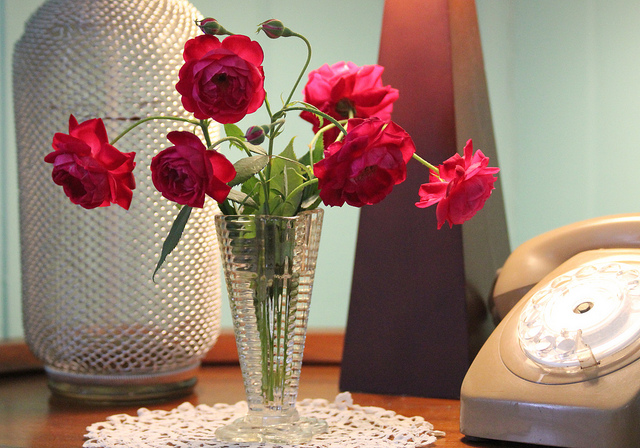
user: Given an image and a question. Answer the question in a short answer. Question: How much longer will these flowers live? Short Answer:
assistant: 2 days